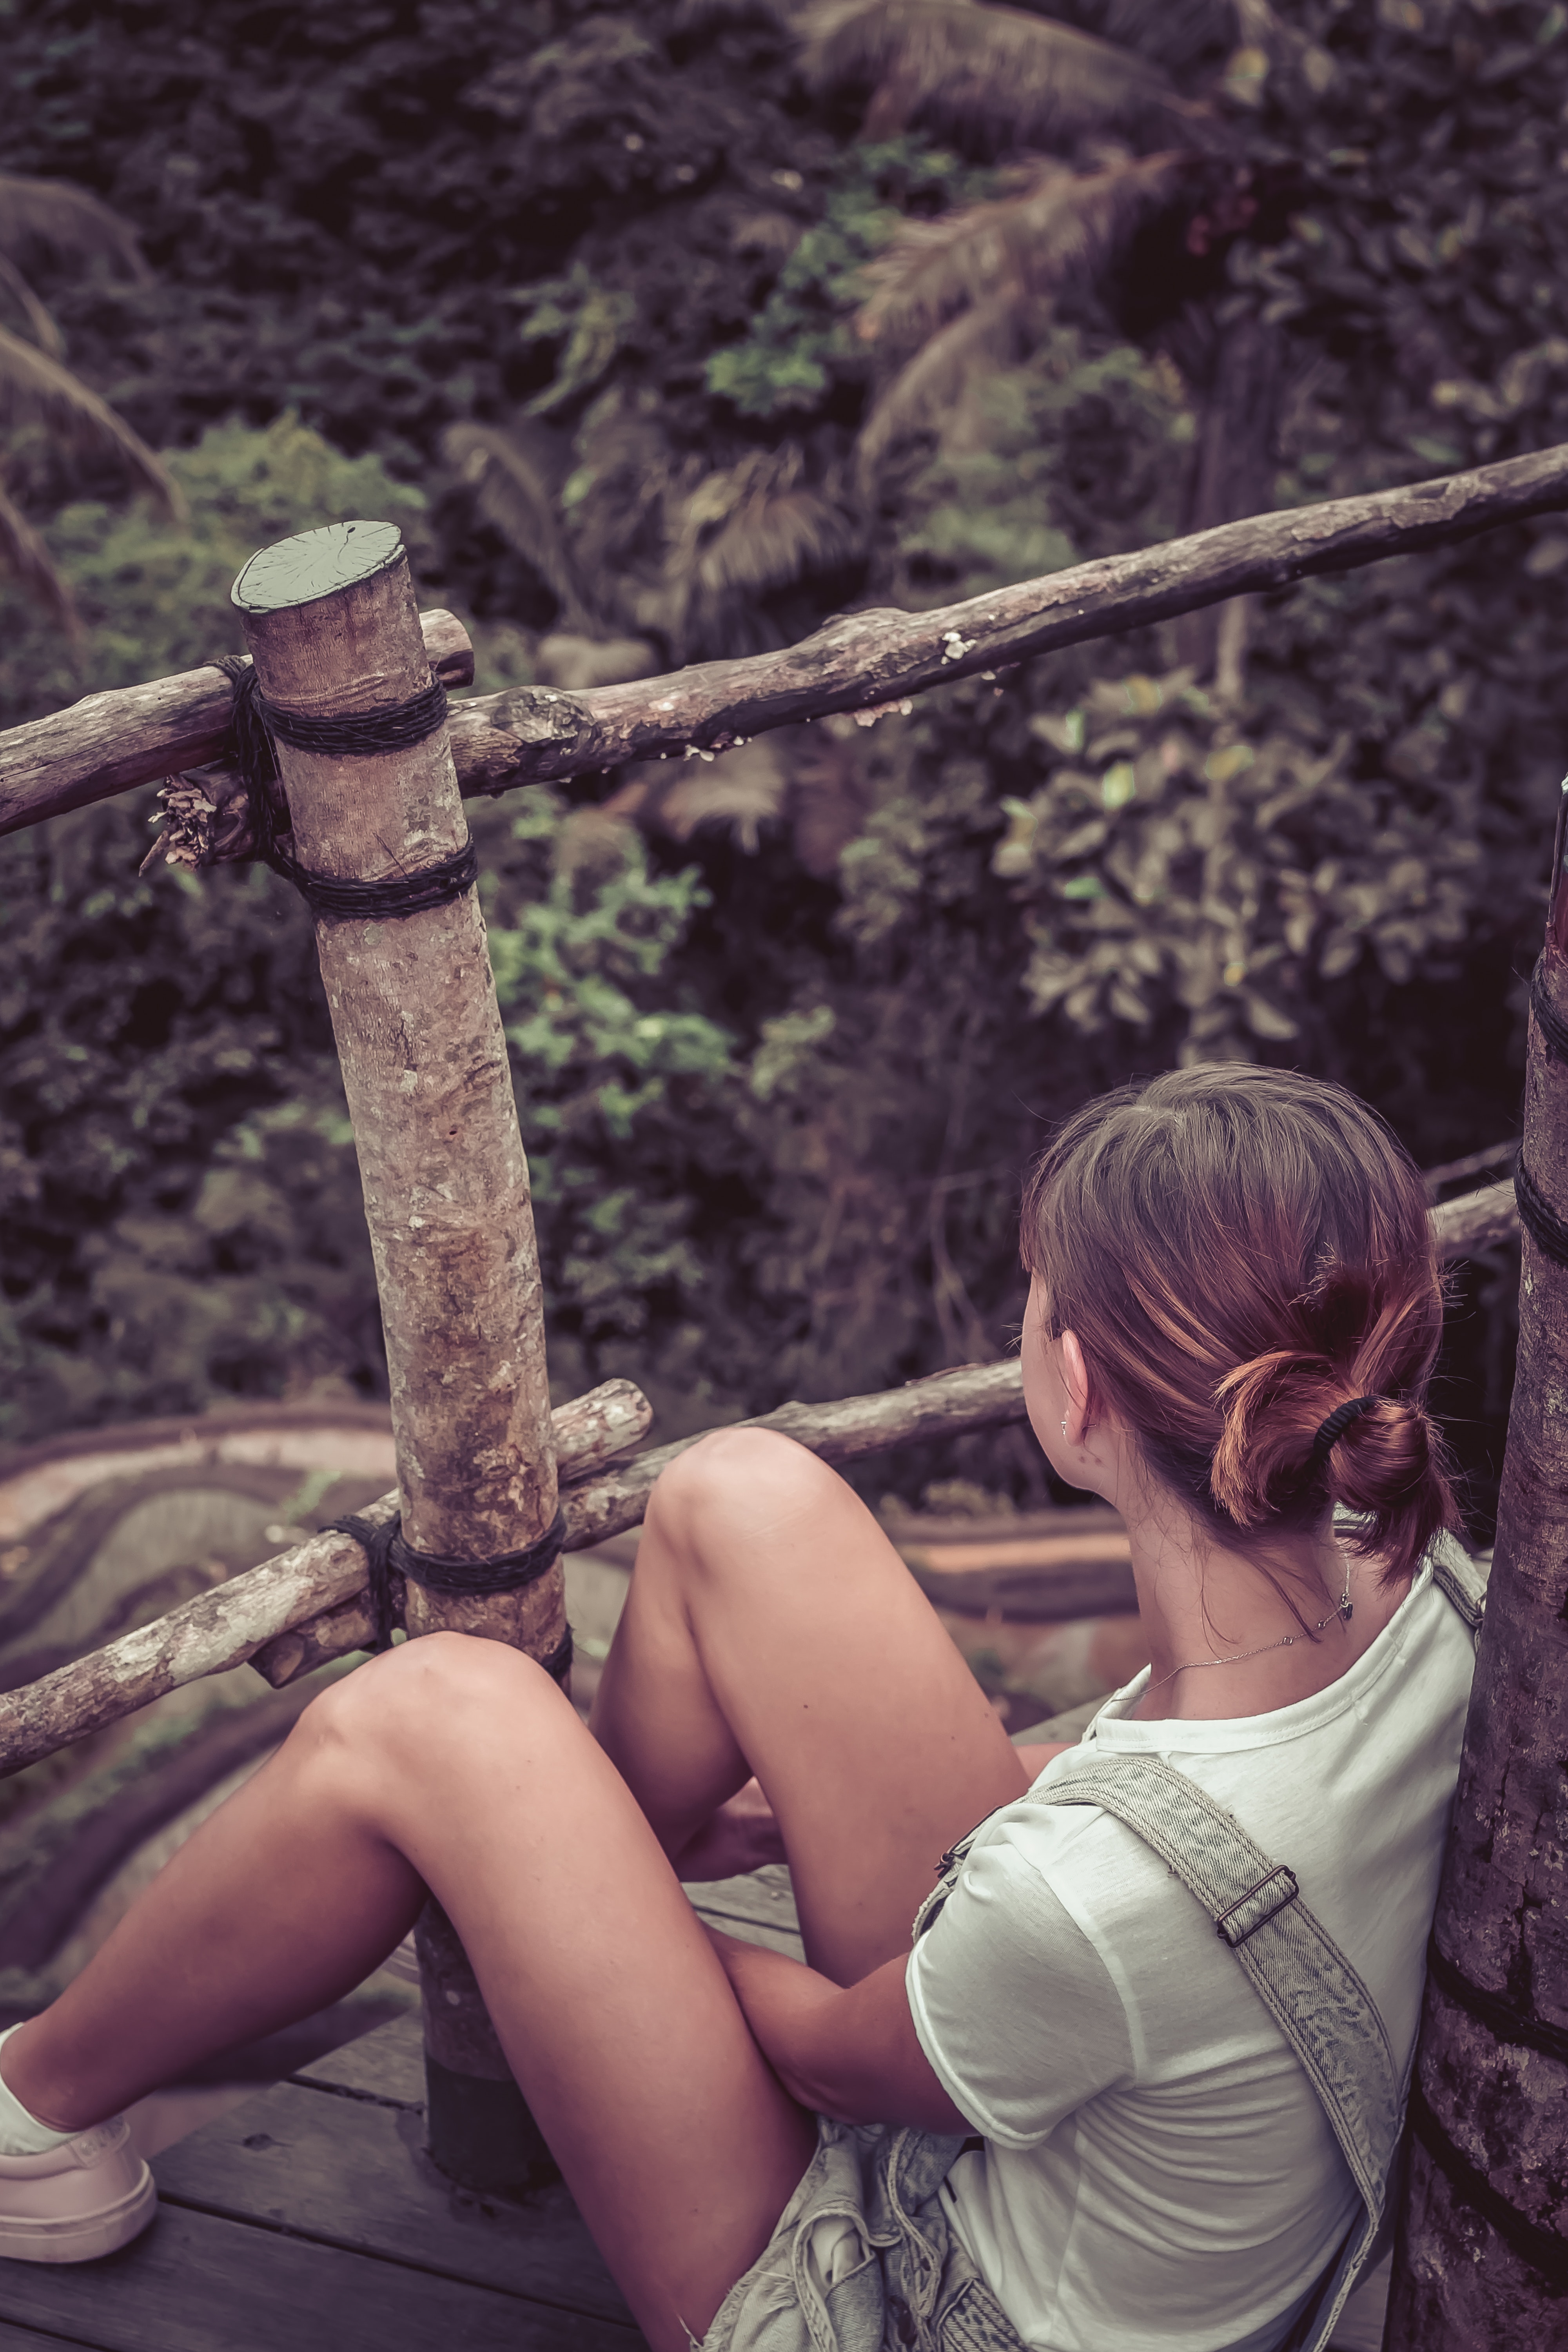
photograph, beauty, leg, sitting, tree, human leg, fashion, eye, photography, blond, summer, thigh, human body, footwear, forest, plant, sunlight, muscle, smile, long hair, model, brown hair, wood, fawn, photo shoot, vacation, shoe, style